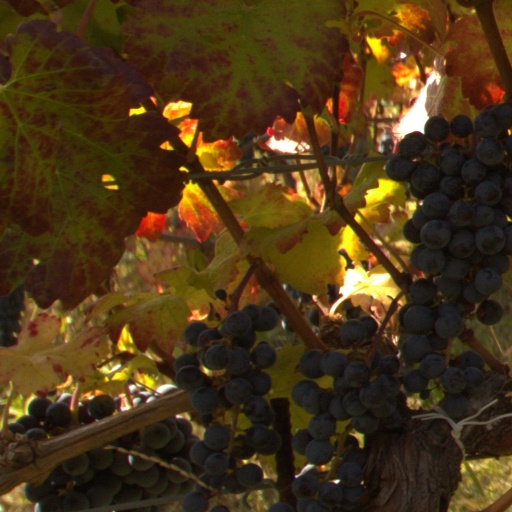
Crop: grape